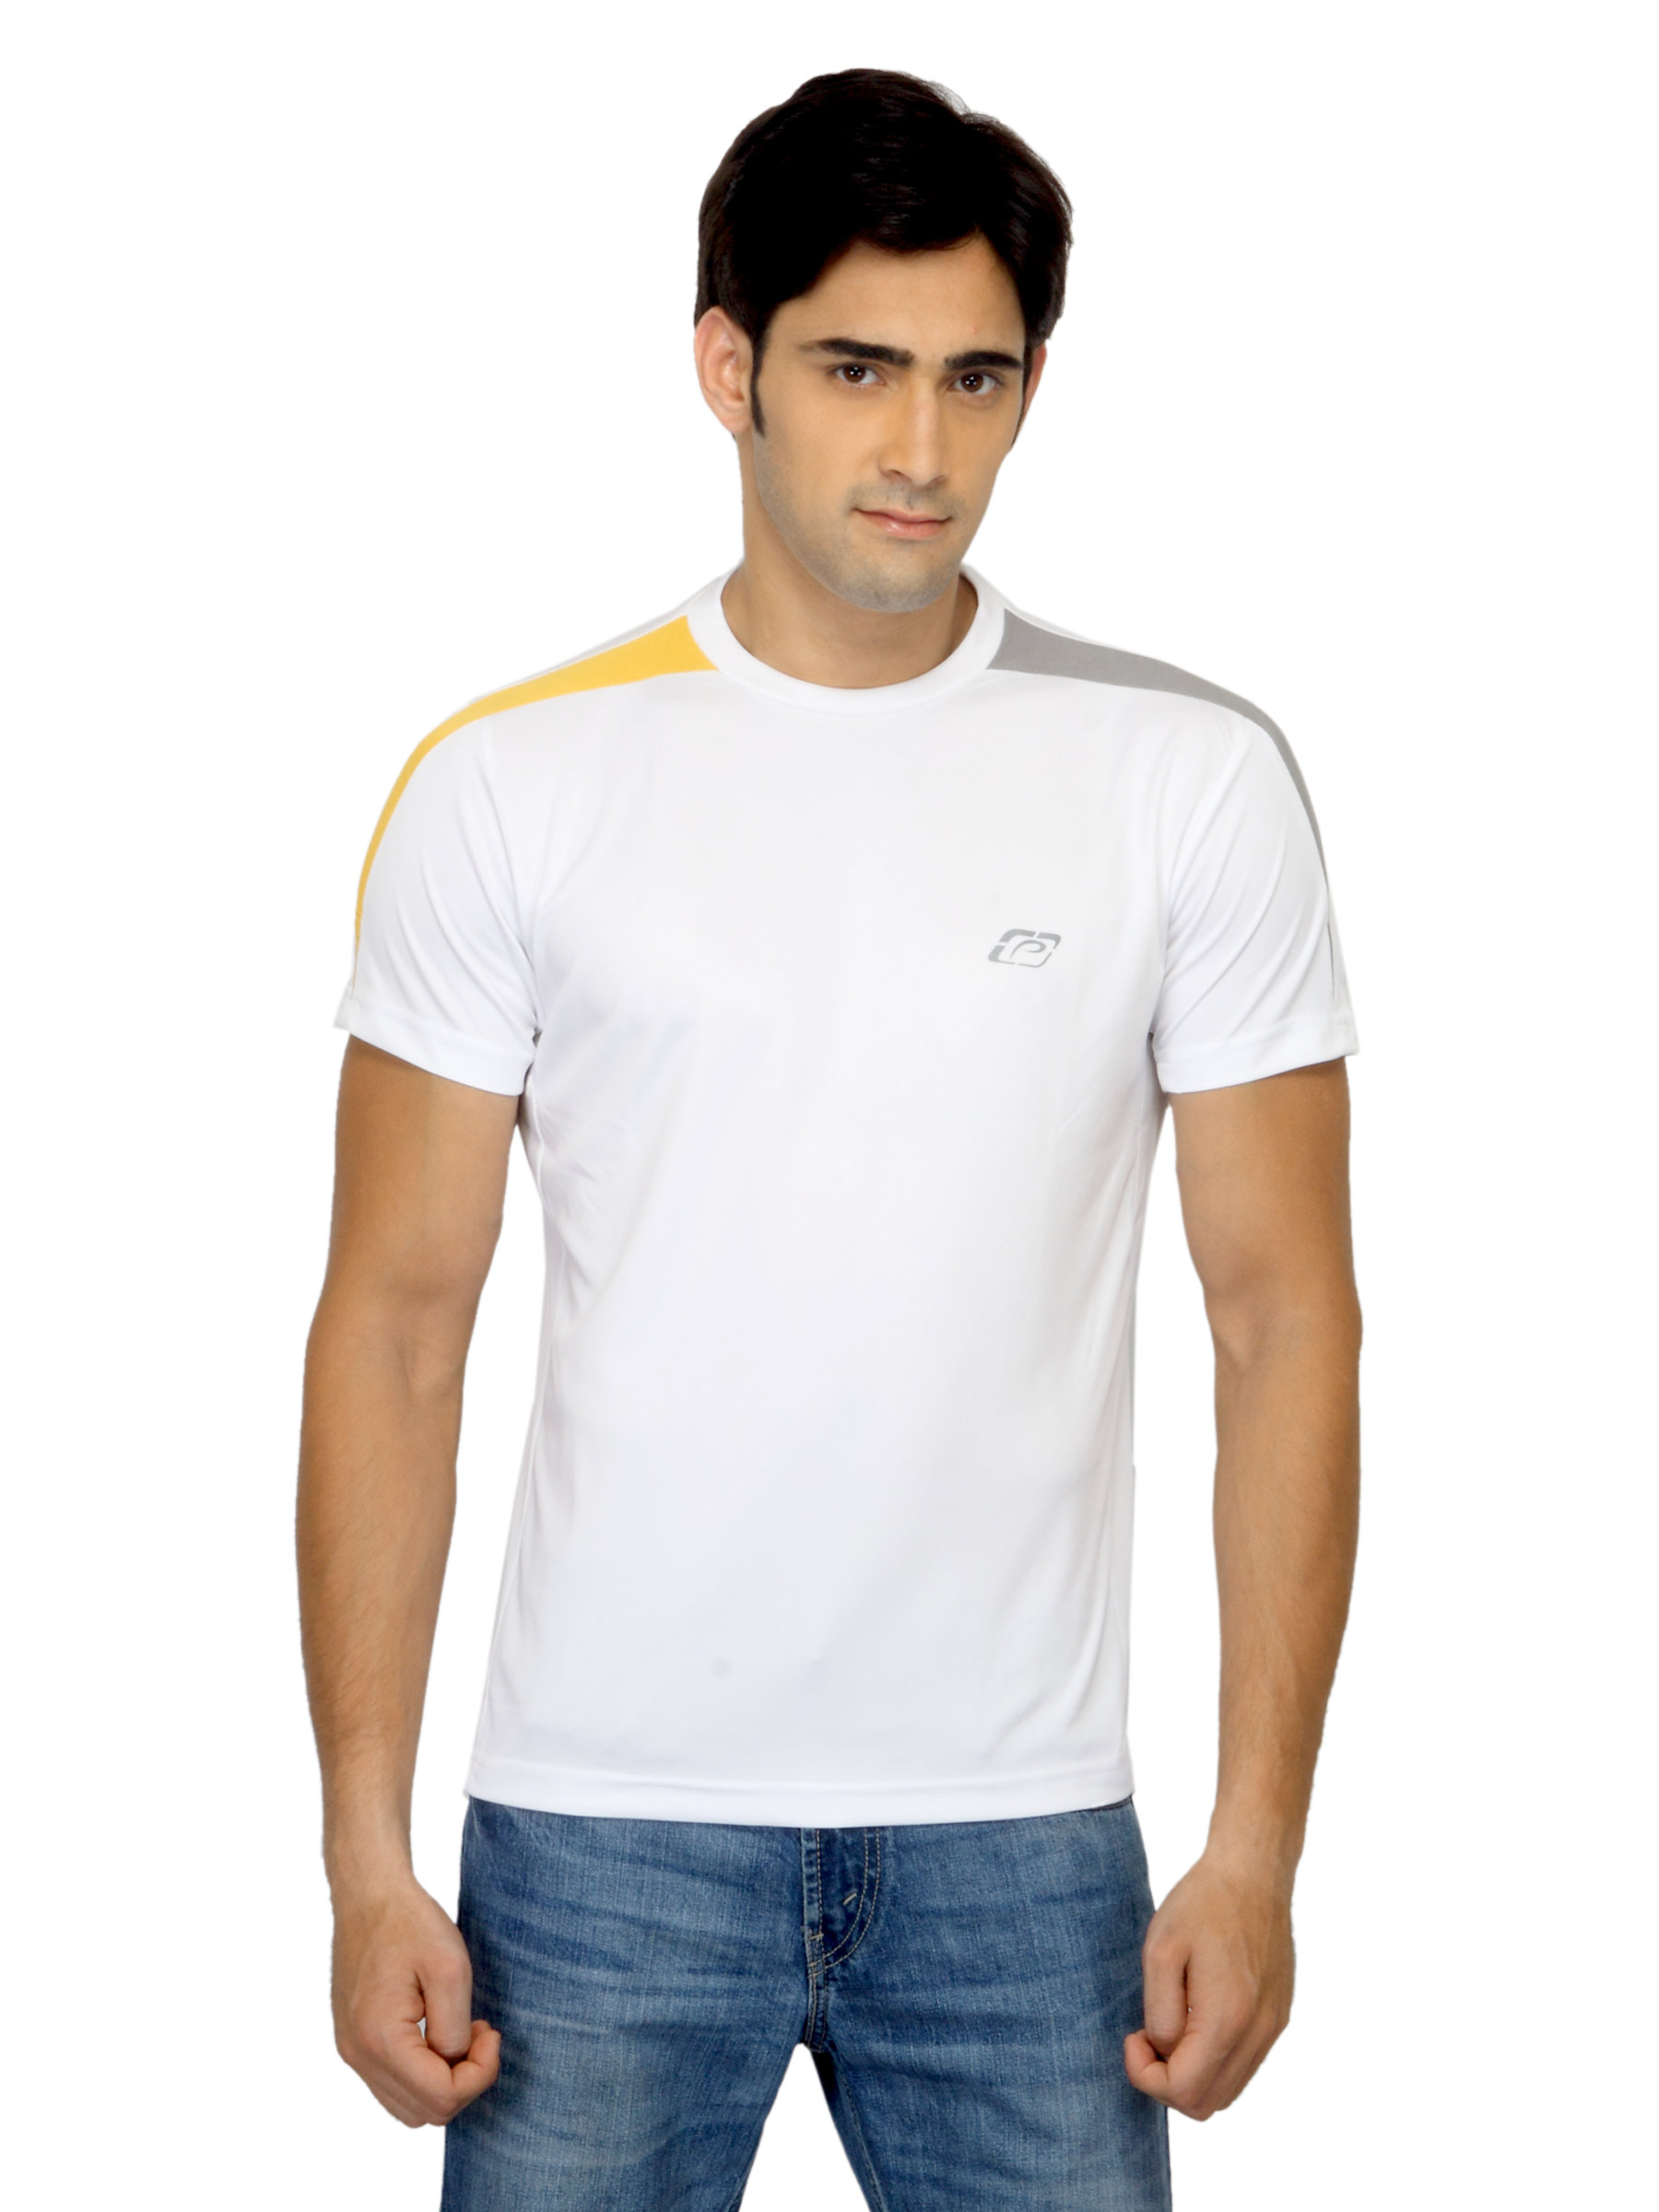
Proline Men White T-shirt
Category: Apparel / Topwear / Tshirts
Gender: Men
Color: White
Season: Summer 2012
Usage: Casual